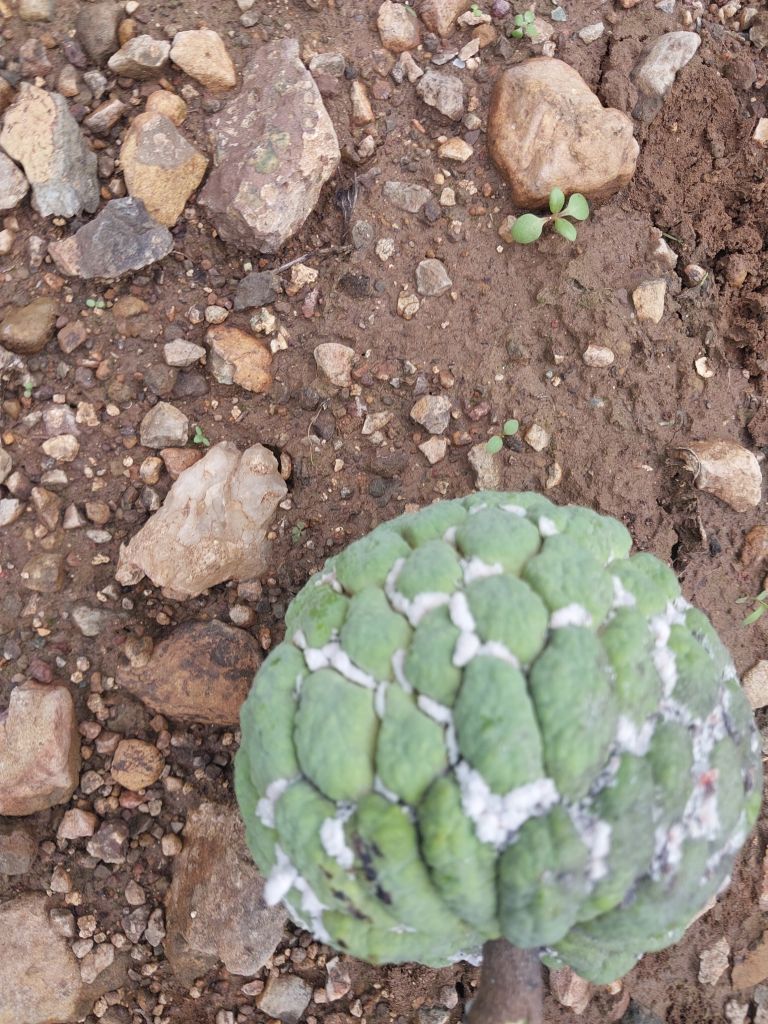
Disease label: Mealy Bug